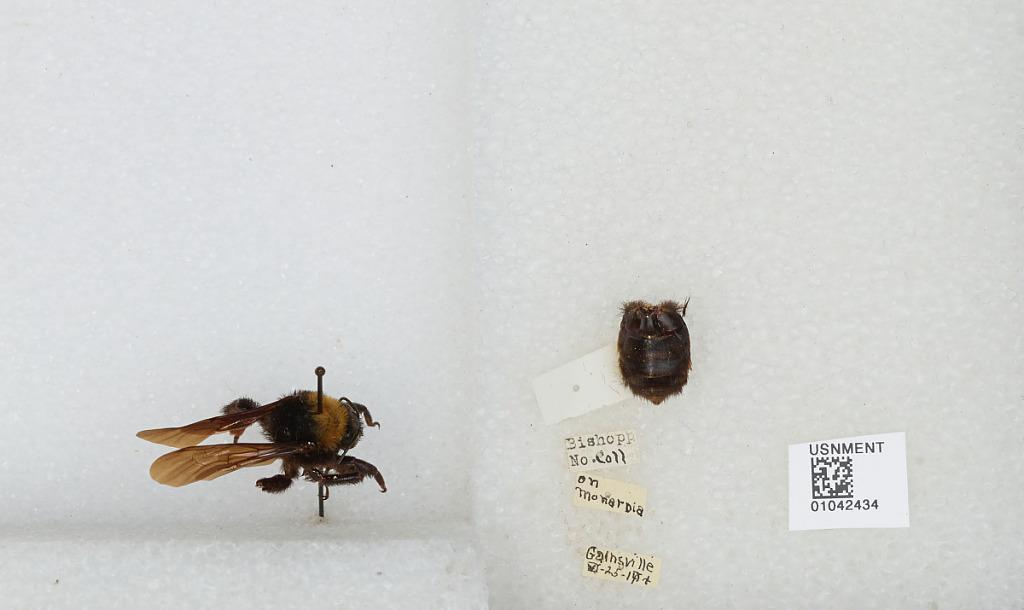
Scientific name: Bombus sp.
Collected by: Bishopp
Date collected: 1914-6-25
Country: United States
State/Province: Texas
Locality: Gainsville